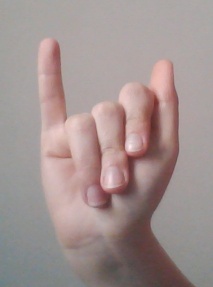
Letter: meem